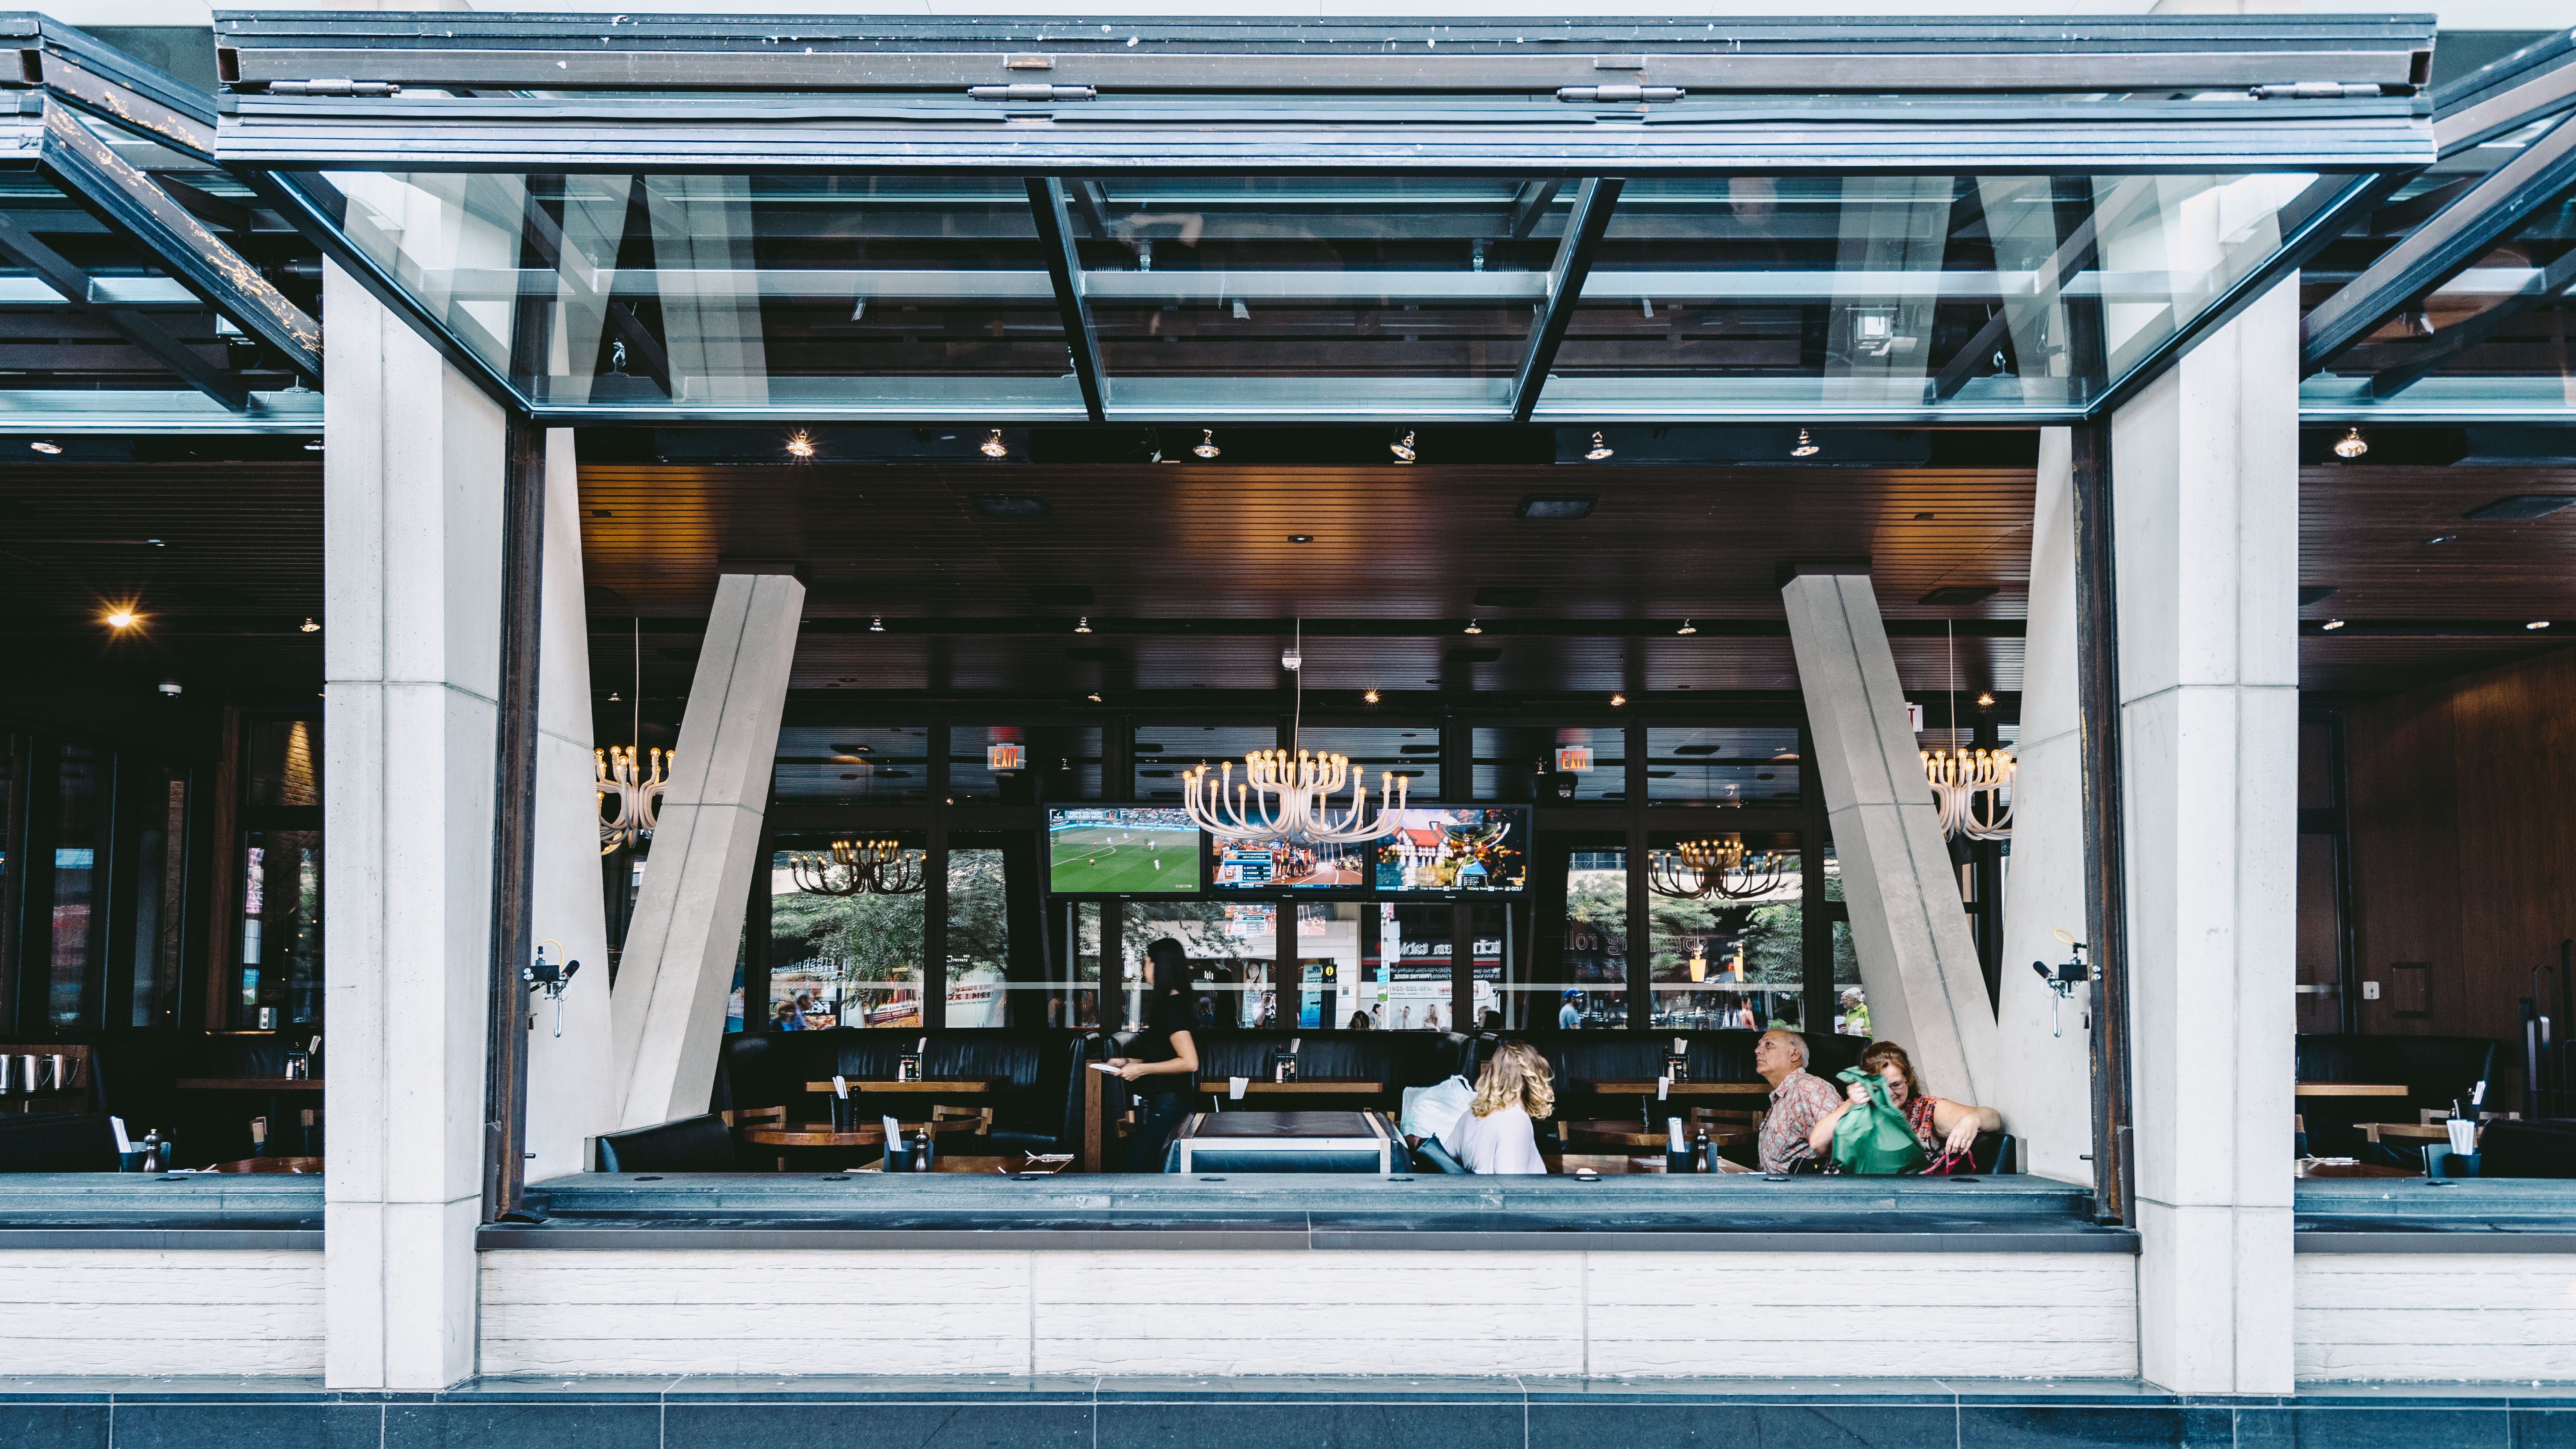
person, window, building, restaurant, urban, shopping, interior design, design, infrastructure, retail, shopping mall, urban area, window covering